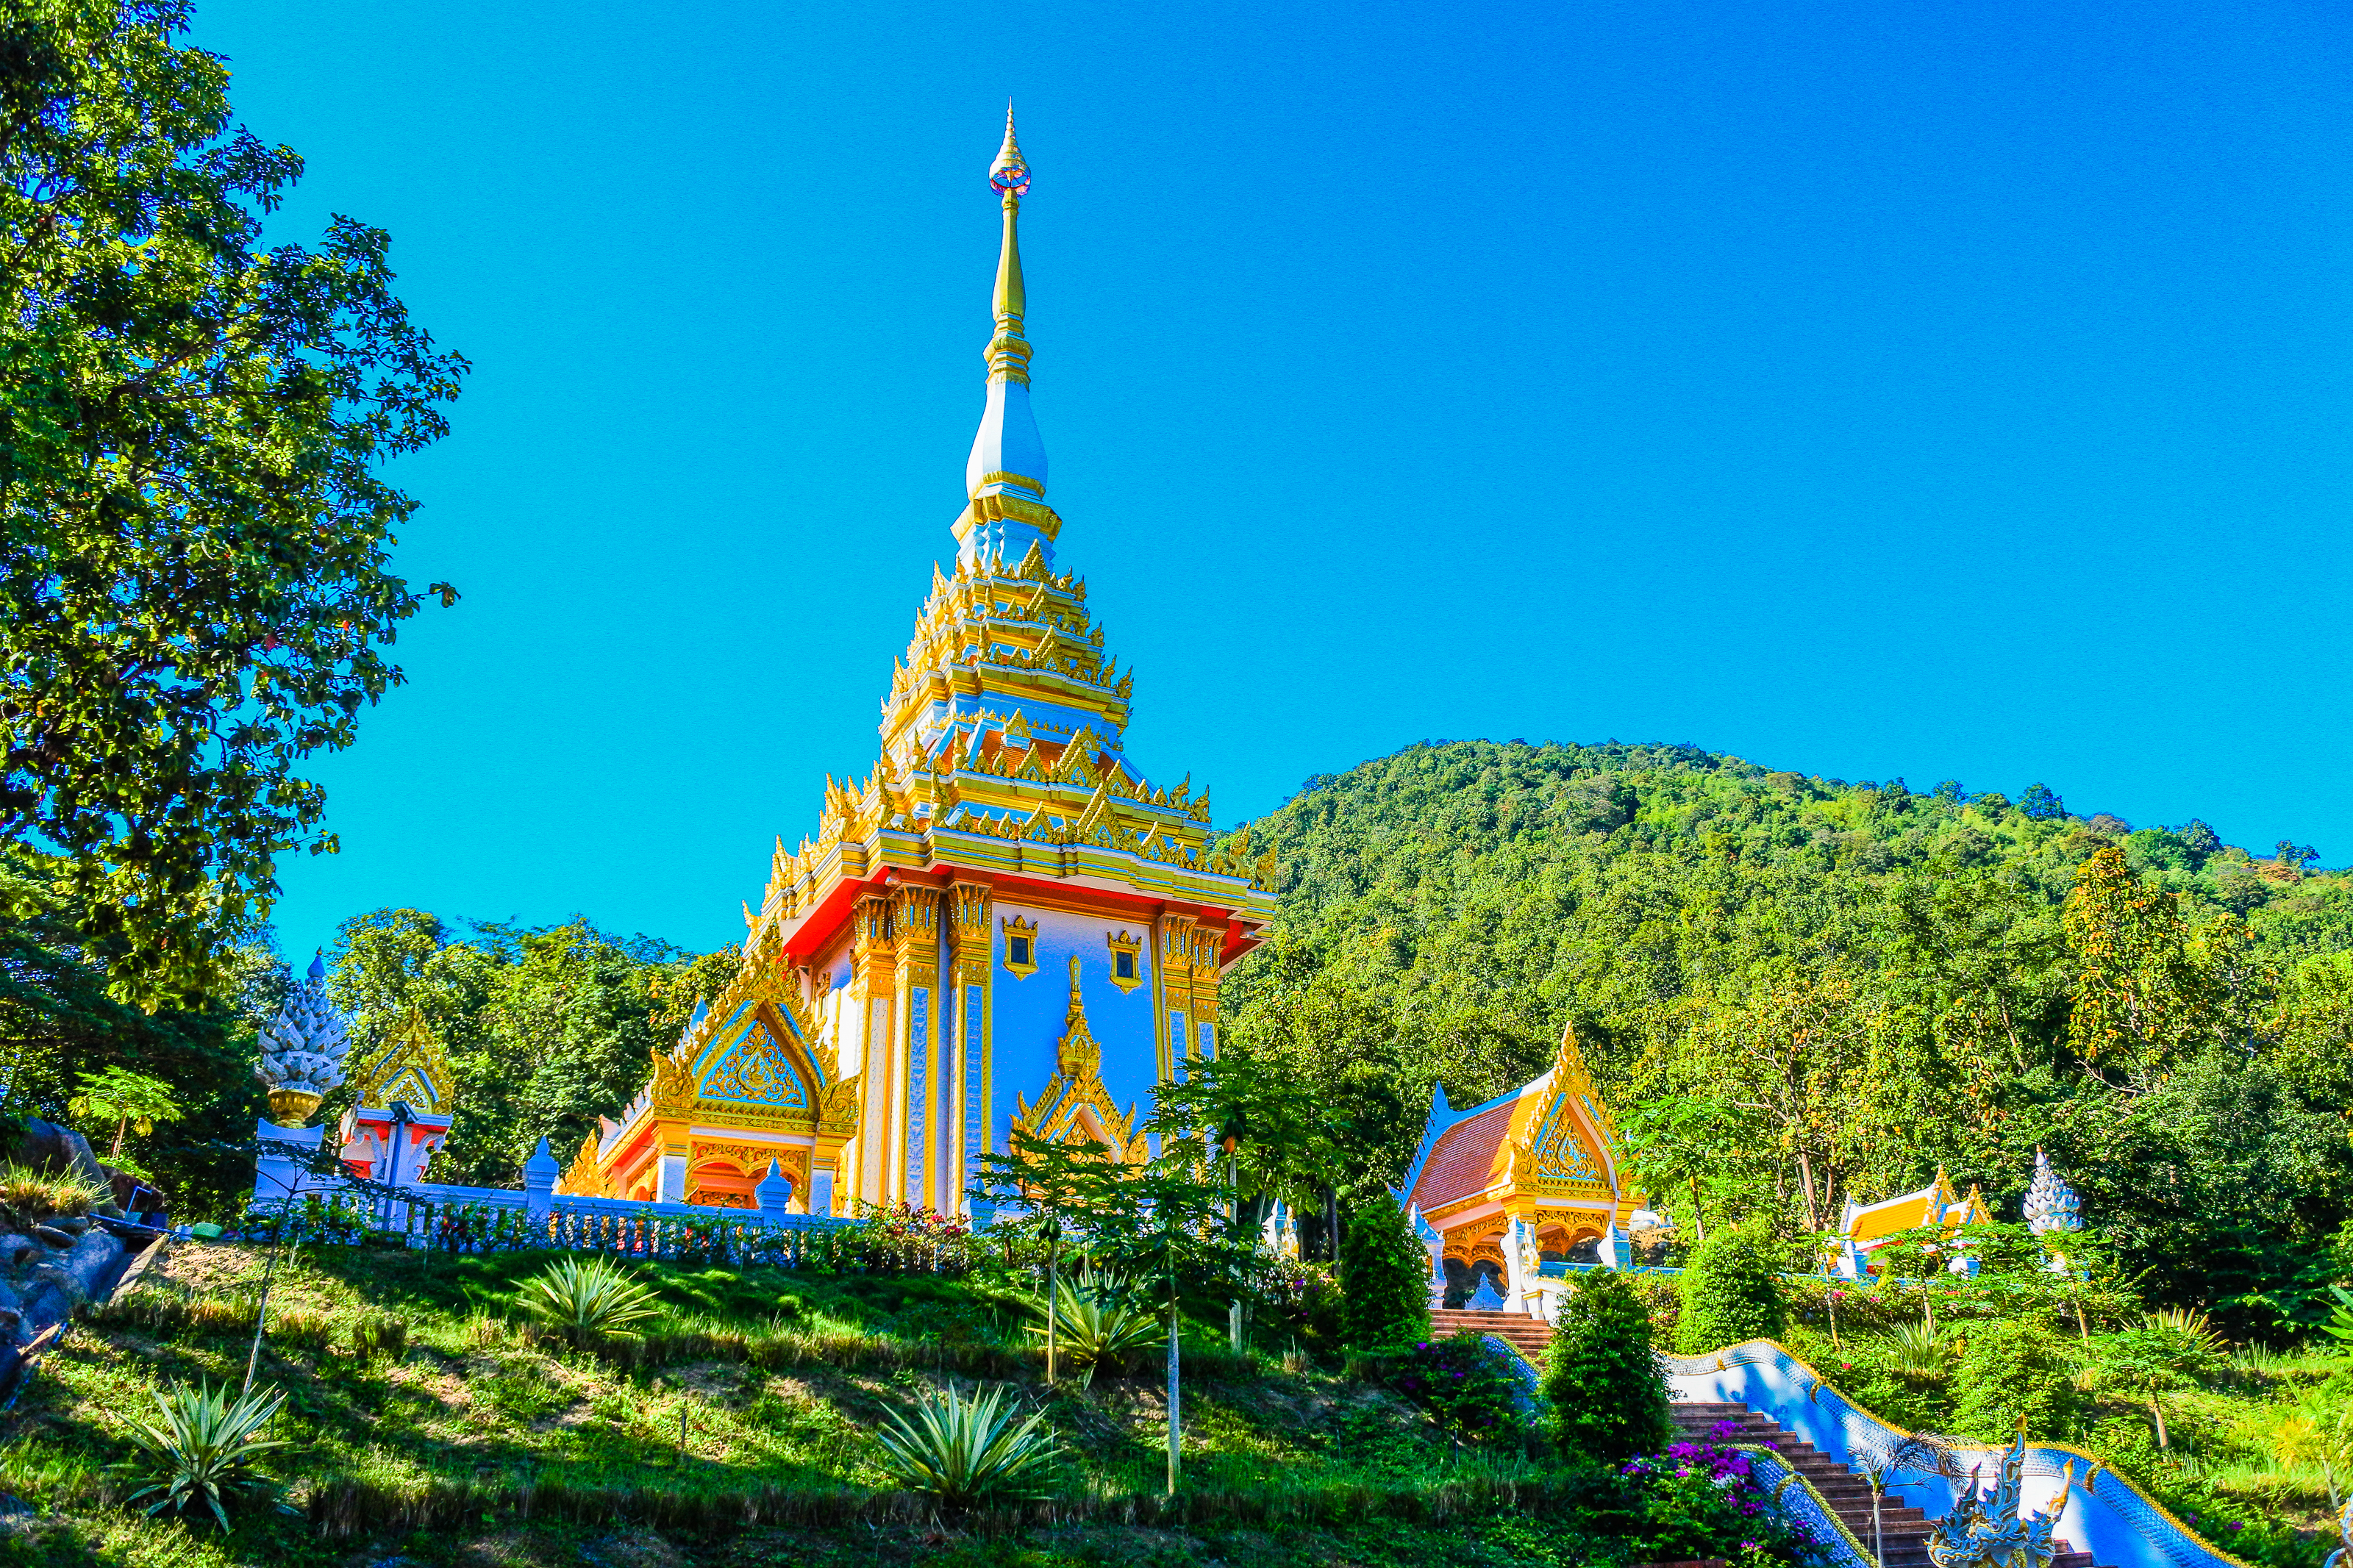
religious, tourism, building, gold, beautiful, buddha, thailand, golden, landmark, architecture, sky, art, famous, old, asia, night, asian, bangkok, thai, wat, buddhism, ancient, stupa, religion, pagoda, traditional, culture, buddhist, temple, travel, place of worship, nature, green, tree, spire, steeple, hill station, tourist attraction, plant, cloud, mountain, tower, leisure, shrine, hill